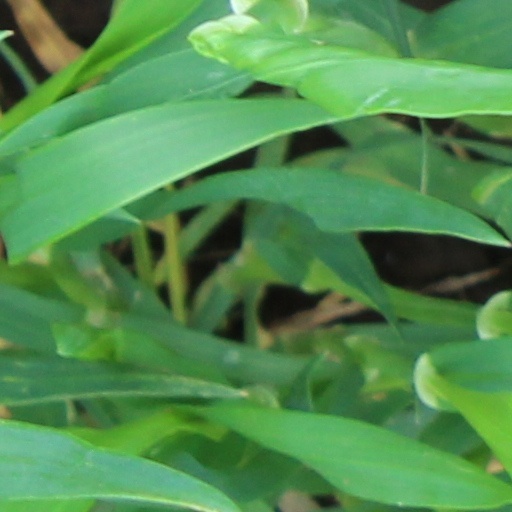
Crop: wheat